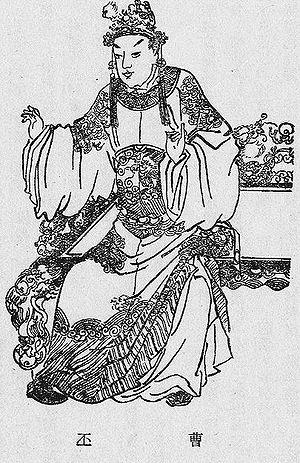
Cao Pi est le fondateur de la dynastie Wei. Il est aussi un écrivain, auteur d'un texte d'esthétique littéraire, Essai sur la littérature, et un poète.